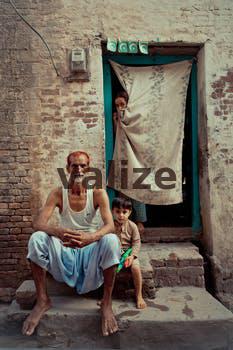
Label: Watermark